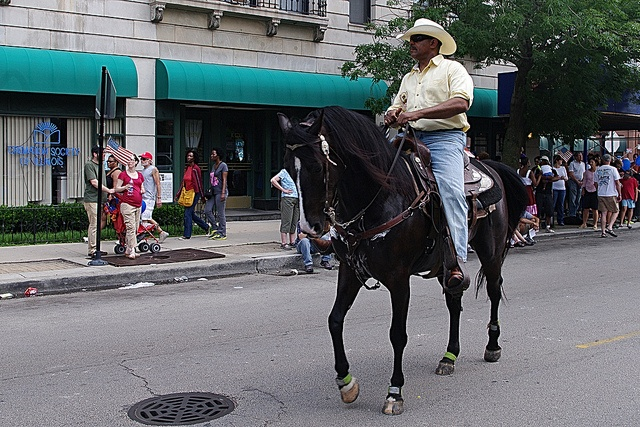
A man riding on the back of a brown horse.
There are people by the street corner and some one is riding on a horse.
A man riding on a horse on the road.
A man rides a horse down a city street while people stand on the sidewalks watching something behind him.
A man riding a horse down the street